Ski film

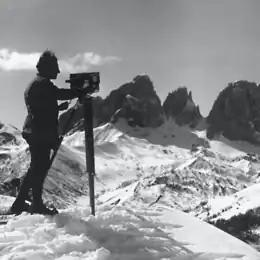
Dr. Fanck filming in the Alps

A ski film is a motion picture with sequences of expedition, recreation, competition, or acrobatic exhibition on snow skis. These non-fiction action sport films capture the experience of an athletic outdoor snow sporting culture. Ski films typically present one or more techniques (ski jumping, cross-country, downhill, freestyle), locations, or skiers (expert, celebrity or novice). Categories include the feature, documentary of competition or other event coverage (such as a snow festival or sportscast), instruction or technique demonstration, retrospective history, travel guide showcasing a region, or a short subject (such as a web series or included in a newsreel). More than 200 such videos debuted in 2006. Notable examples are listed at the Ski and Snowboard Film Institute, or have received awards from the International Ski Film Festival, X-Dance Action Sports Film Festival, IF3 International Freeski Film Festival, "Newschoolers" magazine, Cold Smoke Winter Film, "Powder" magazine, or similar.